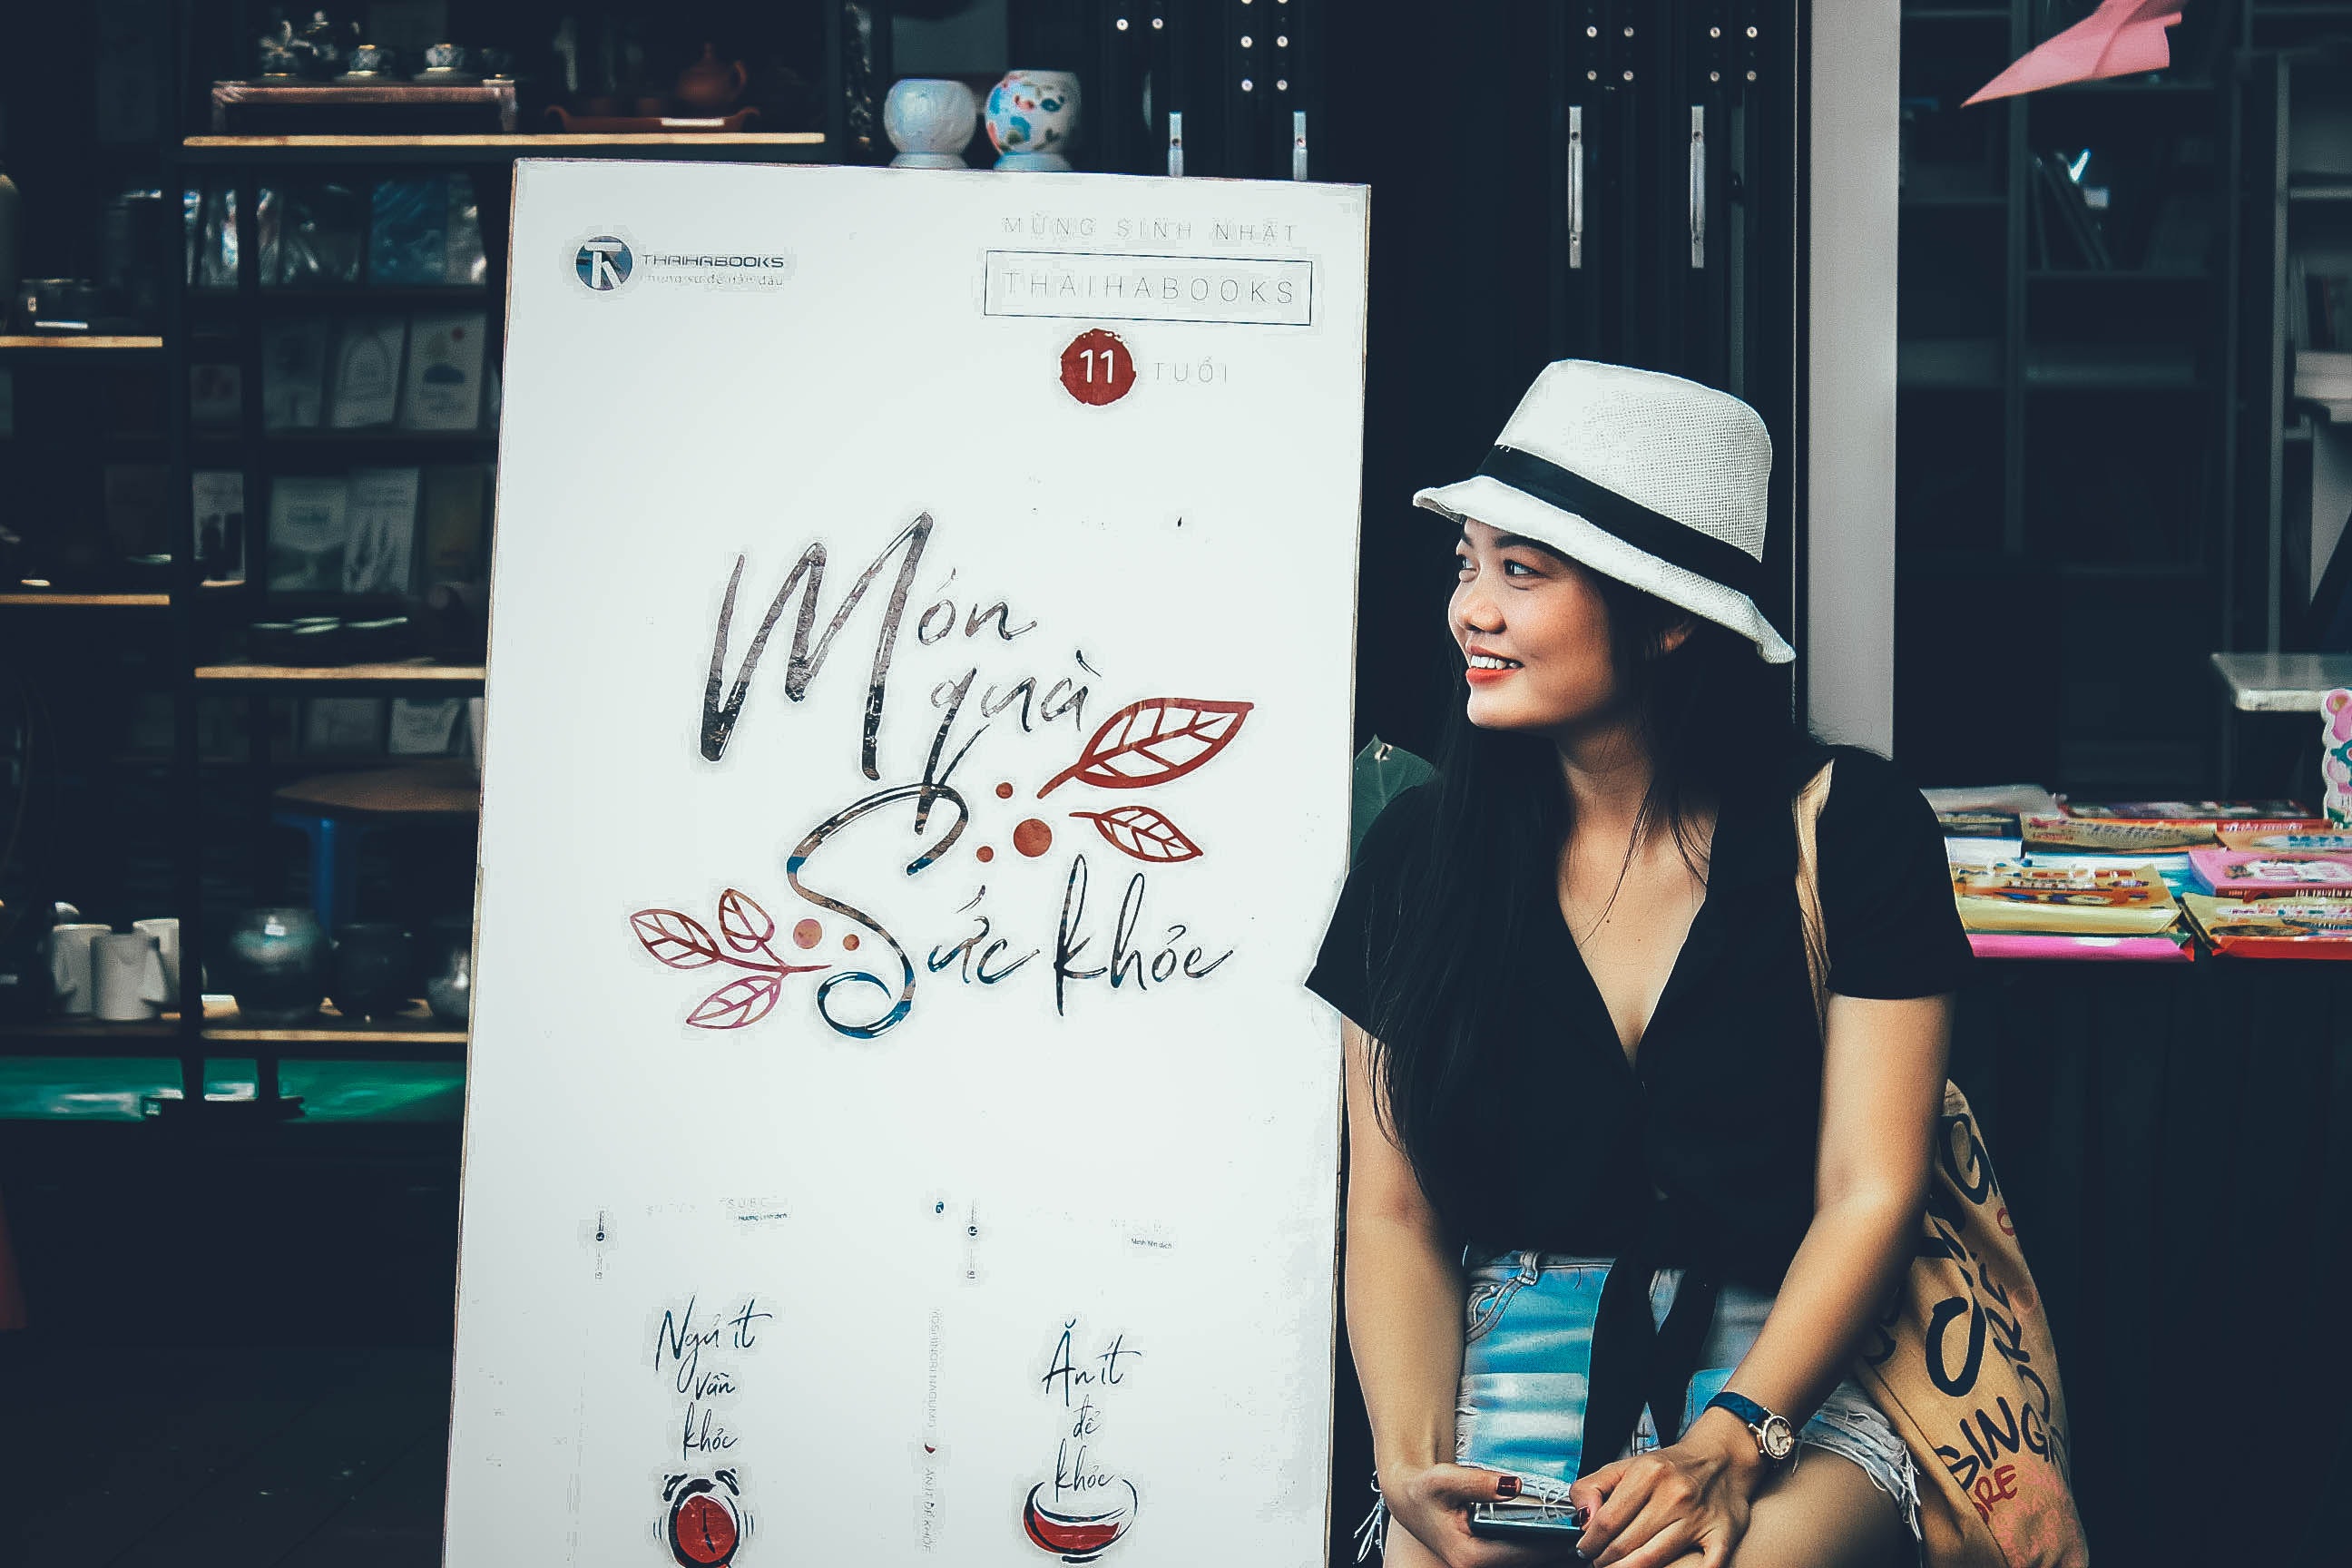
cool, t shirt, graphic design, illustration, art, artist